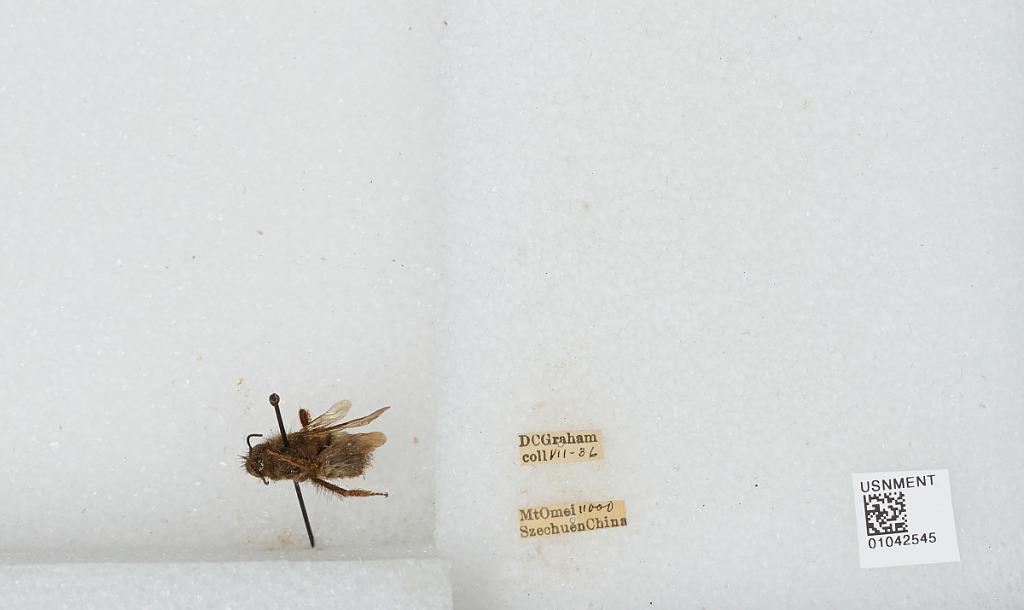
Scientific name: Bombus sp.
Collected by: D. Graham
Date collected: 1936-7-
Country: China
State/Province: Sichuan
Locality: Mount Emei